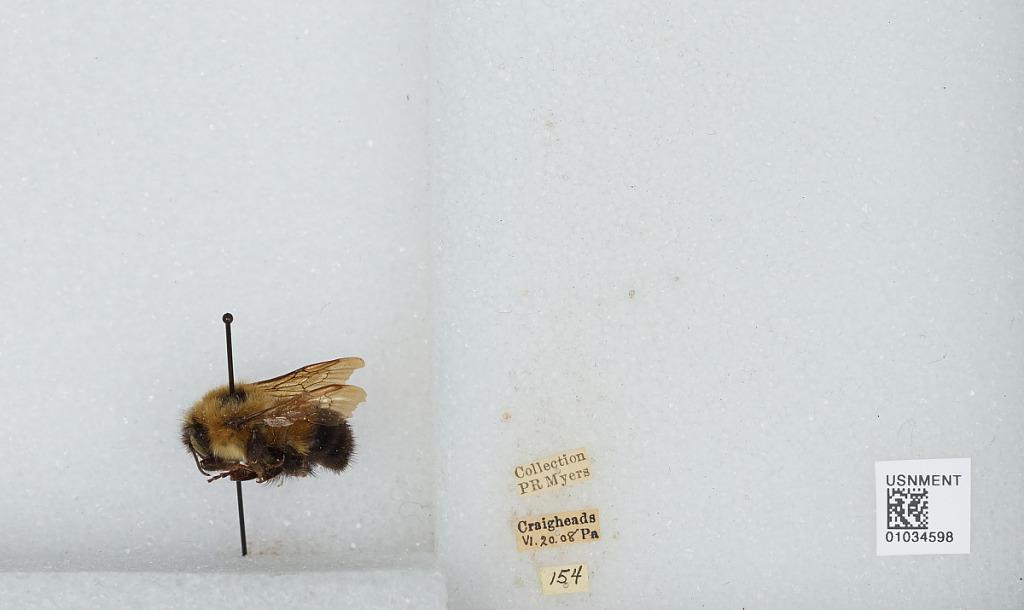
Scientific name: Bombus (Pyrobombus) vagans vagans Smith
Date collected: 1908-6-20
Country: United States
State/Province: Pennsylvania
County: Cumberland
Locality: Craighead
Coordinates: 40.147, -77.1703